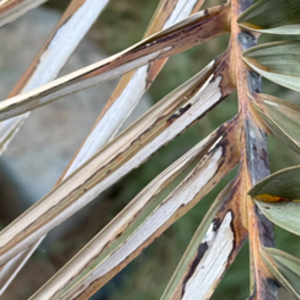
Label: Black Scorch